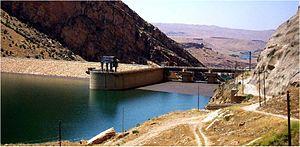
Le secteur de l'énergie en Irak est vital pour le pays : le pétrole fournit en 2016 la moitié du PIB irakien et 90 % des recettes publiques.
Le barrage de Darbandikhan est un barrage d'Irak situé à Darbandikhan.